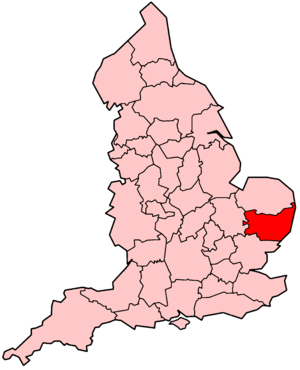
La force constabulaire du Suffolk est la force de police du Département de l'Intérieur du Royaume-Uni responsable du comté de Suffolk en Est-Anglie en Angleterre. Son territoire couvre une superficie de 939 510 acres comprenant une population de 678 074 habitants qui est divisé en deux parties : l'est et l'ouest.